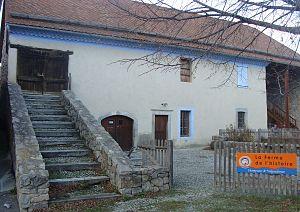
La ""ferme de l'Histoire"", partie du ""musée éclaté"" du Champsaur, à Pisançon. Noter le ""montage"" en escalier, à gauche, et la cour pavée en têtes-de-chats."
Bénévent-et-Charbillac est une ancienne commune française, située dans le département des Hautes-Alpes en région Provence-Alpes-Côte d'Azur. Depuis 2013, elle fait partie de la nouvelle commune de Saint-Bonnet-en-Champsaur.